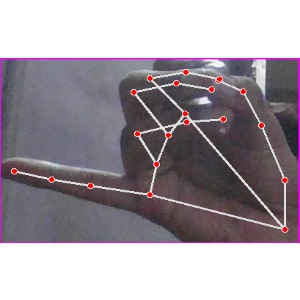
अक्षर: च